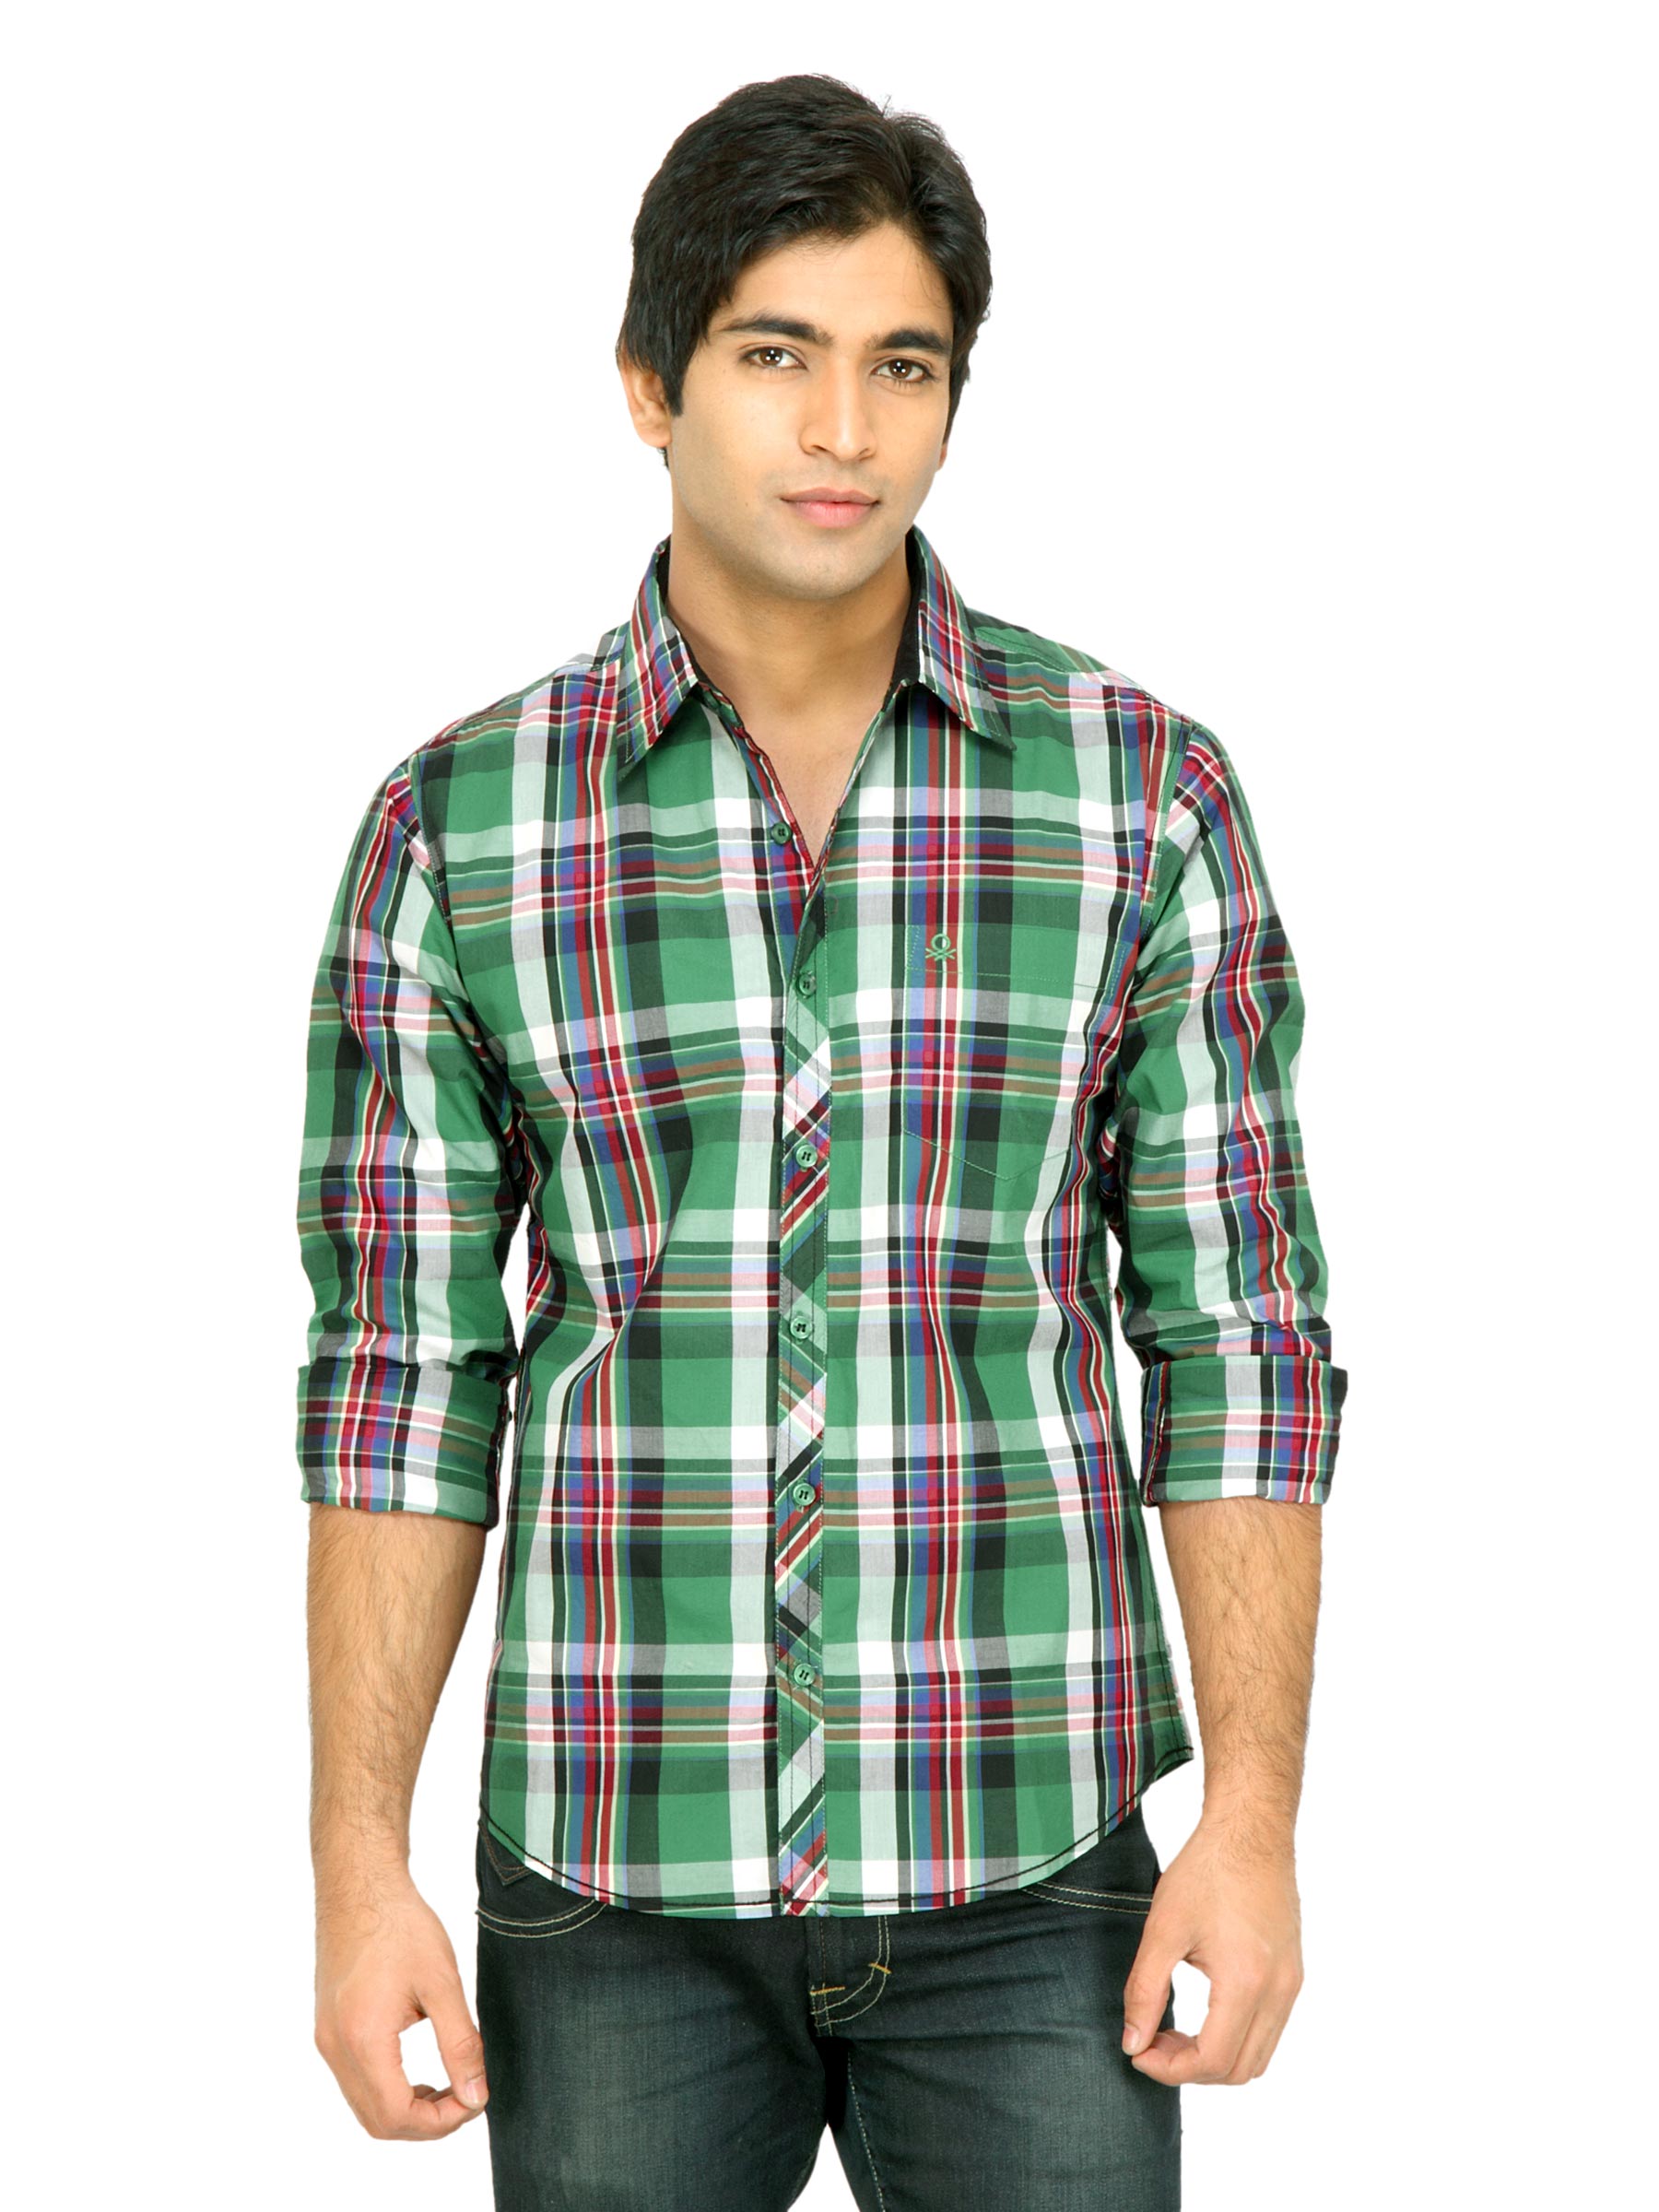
United Colors of Benetton Men Check Green Shirt
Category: Apparel / Topwear / Shirts
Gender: Men
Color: Green
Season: Fall 2011
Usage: Casual